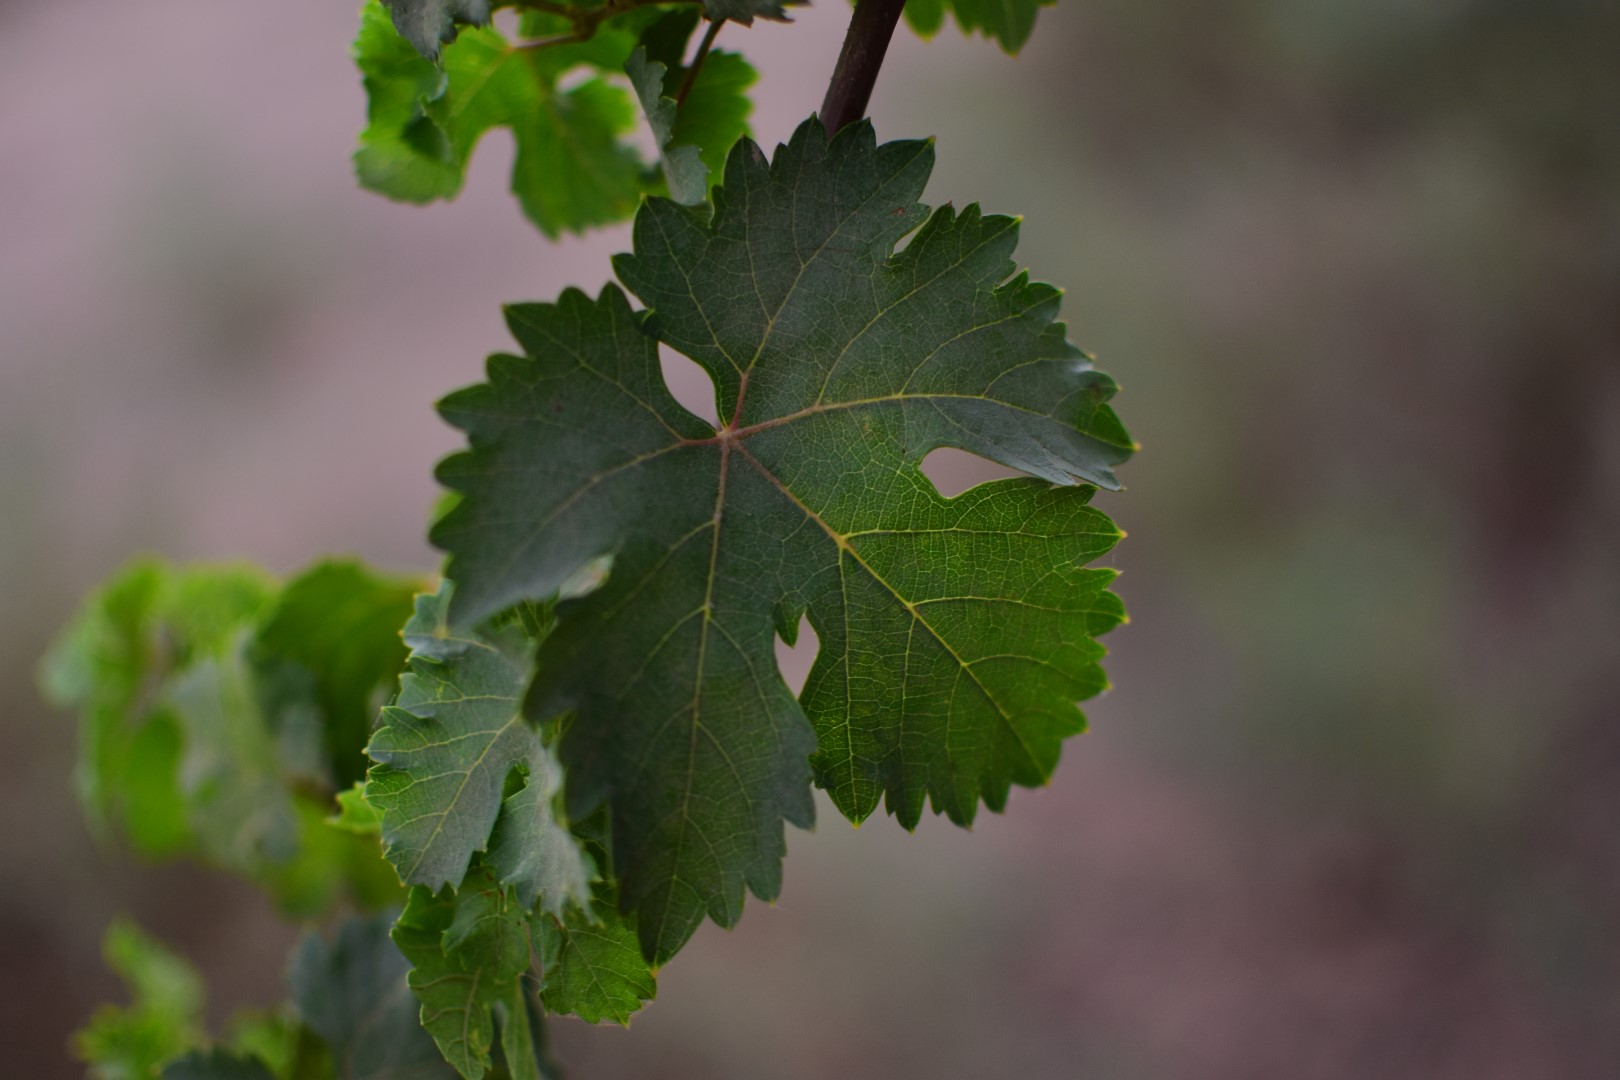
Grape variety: Aswud Balad